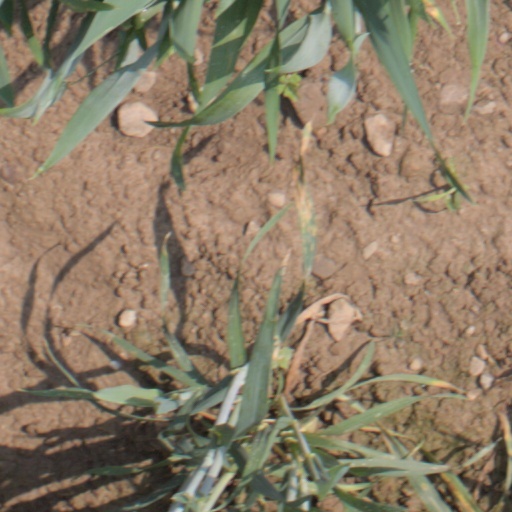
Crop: wheat